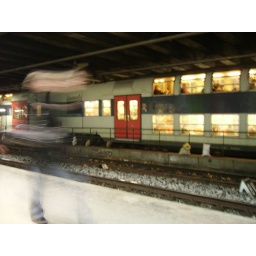
Double decker train (RER train) on the metro, and a blurry woman walking by